Metropolitan Transportation Authority

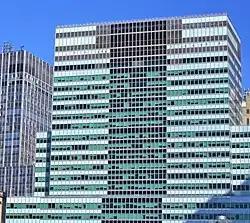
MTA headquarters, 2 Broadway

The MTA is governed by a 21-member board representing the 5 boroughs of New York City, each of the counties in its New York State service area, and worker and rider interest groups. Of these, there are 14 voting members, broken down into 13 board members who cast individual votes, 4 board members who cast a single collective vote, and 6 group representatives who do not vote.